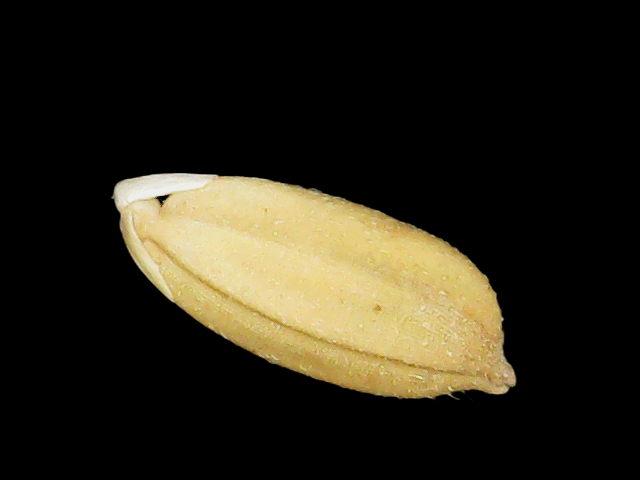
Rice variety: Binadhan08